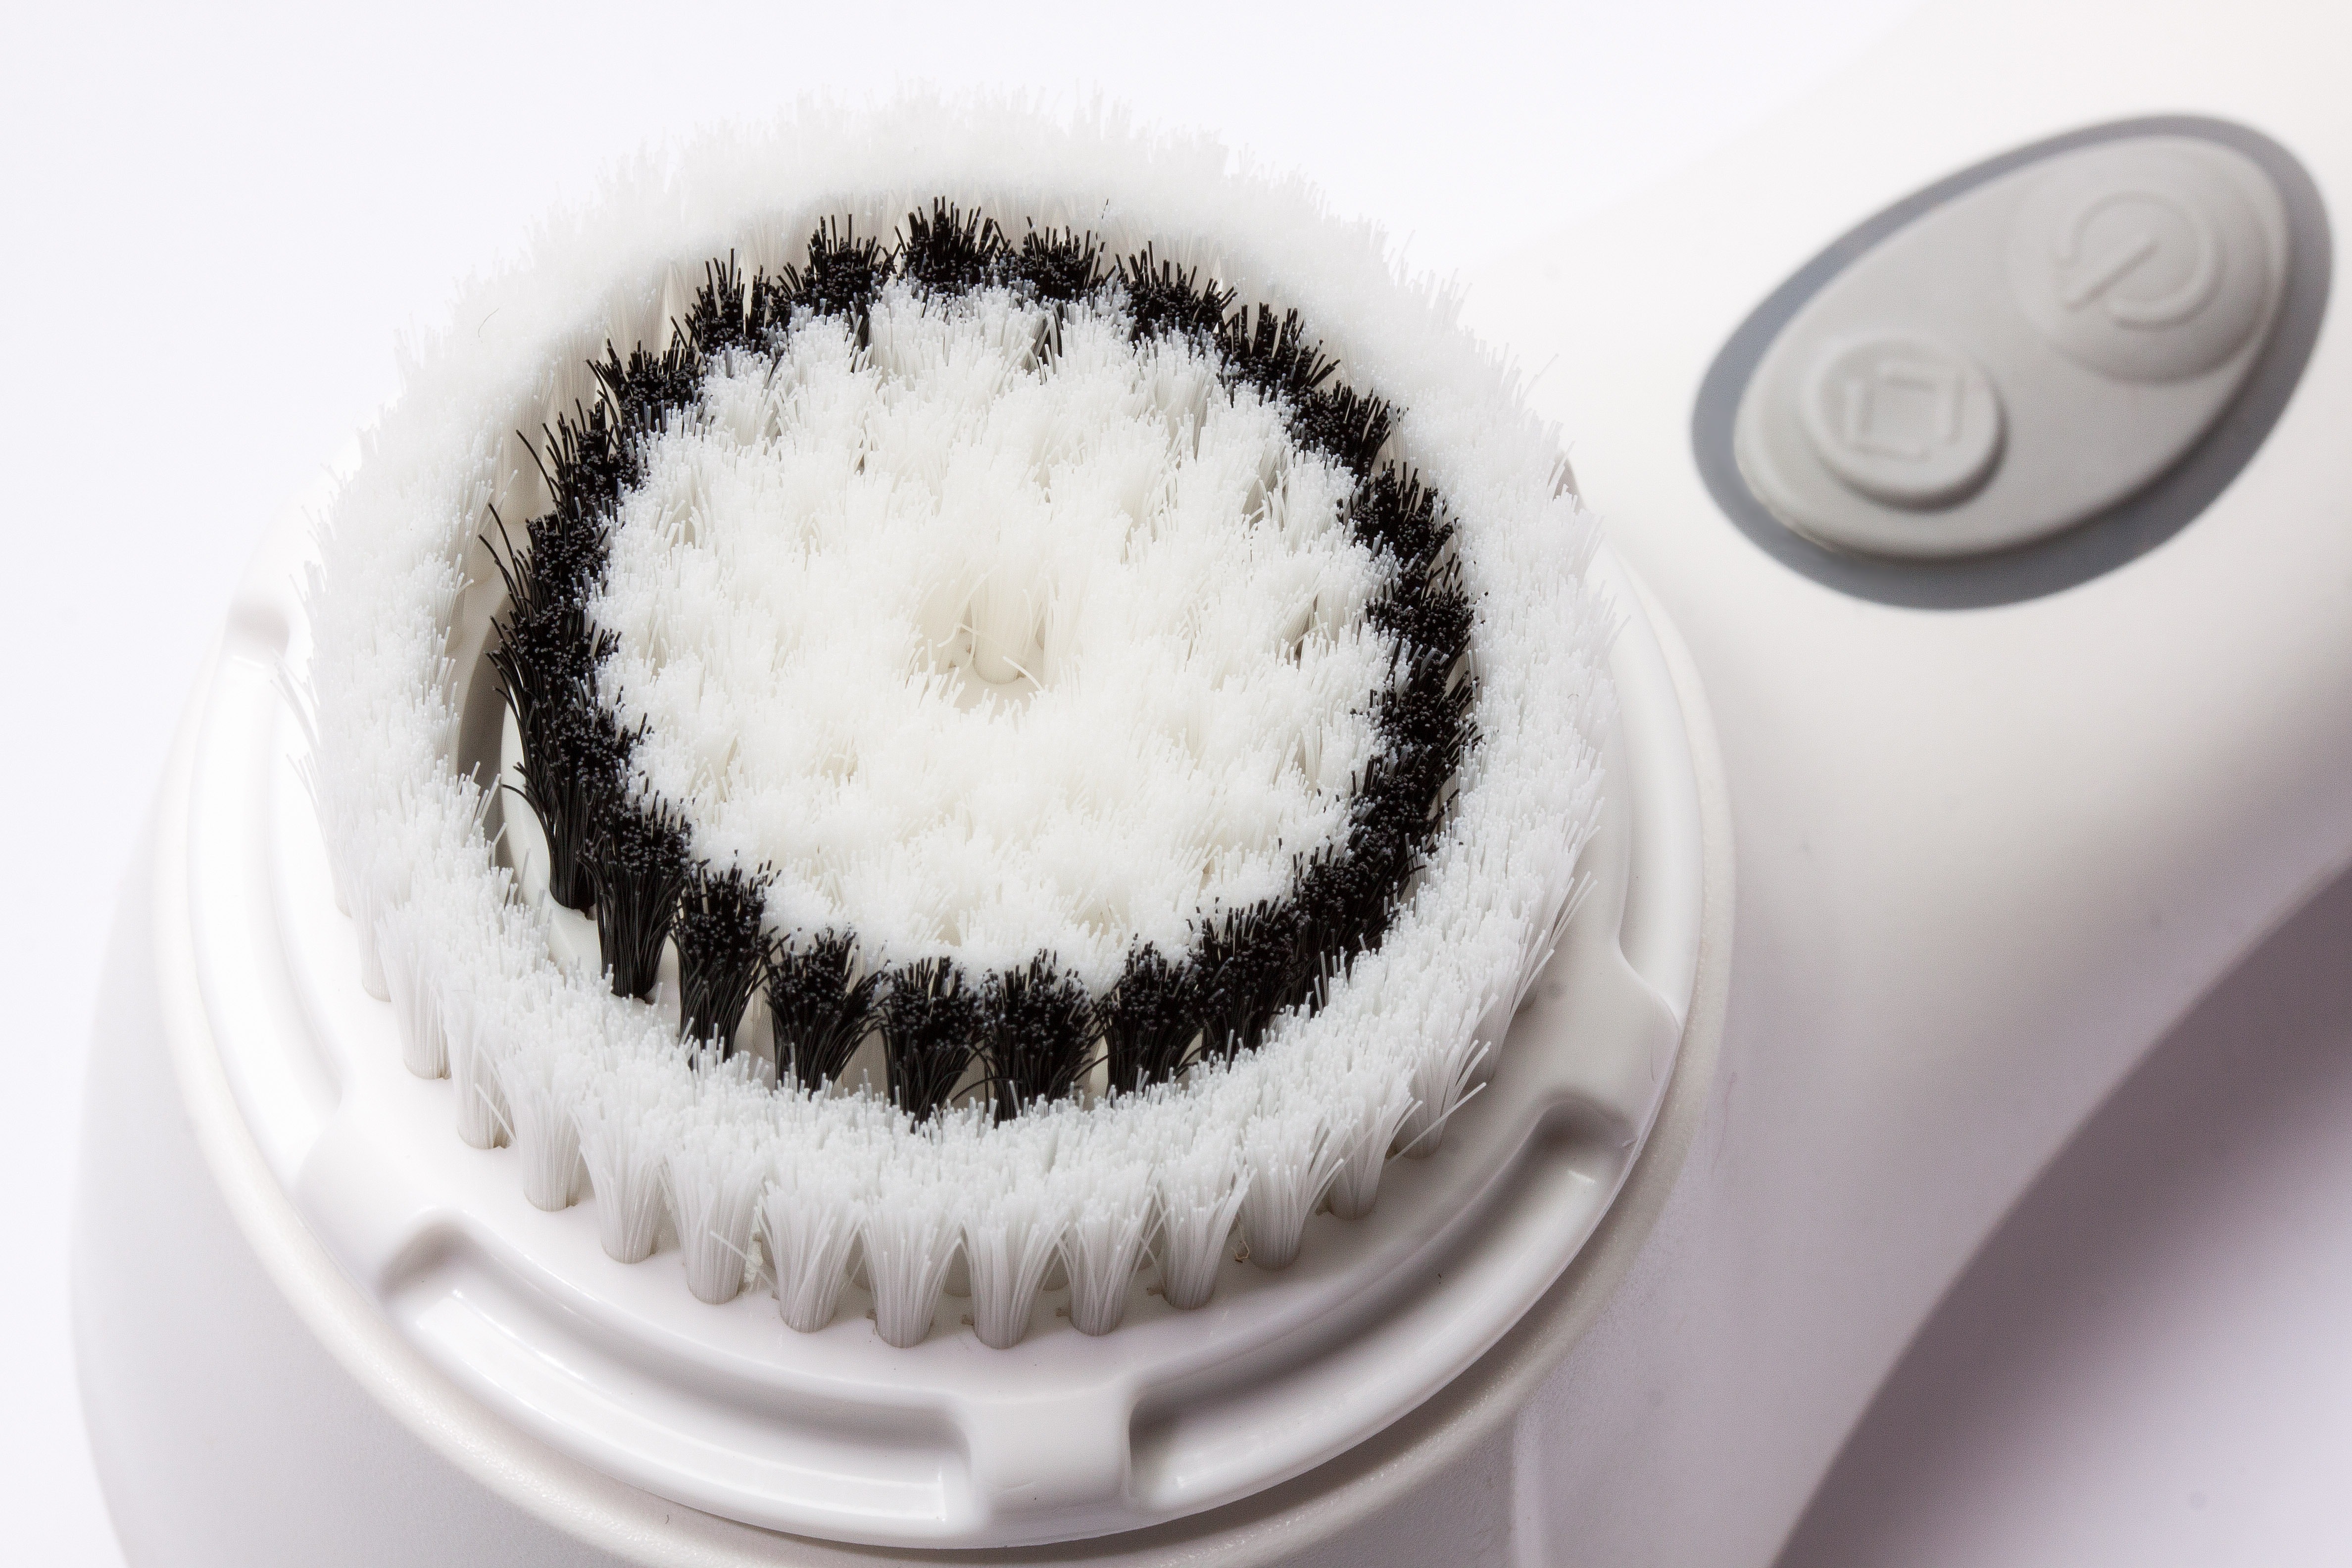
white, close up, eye, beauty, organ, cosmetics, patented, sensitive, brush head, ergonomic, dermatology, skin cleansing, skin cleaner, beauty care, sophisticated technology, professional facial cleansing, cleaning brush, sonic method, fine complexion